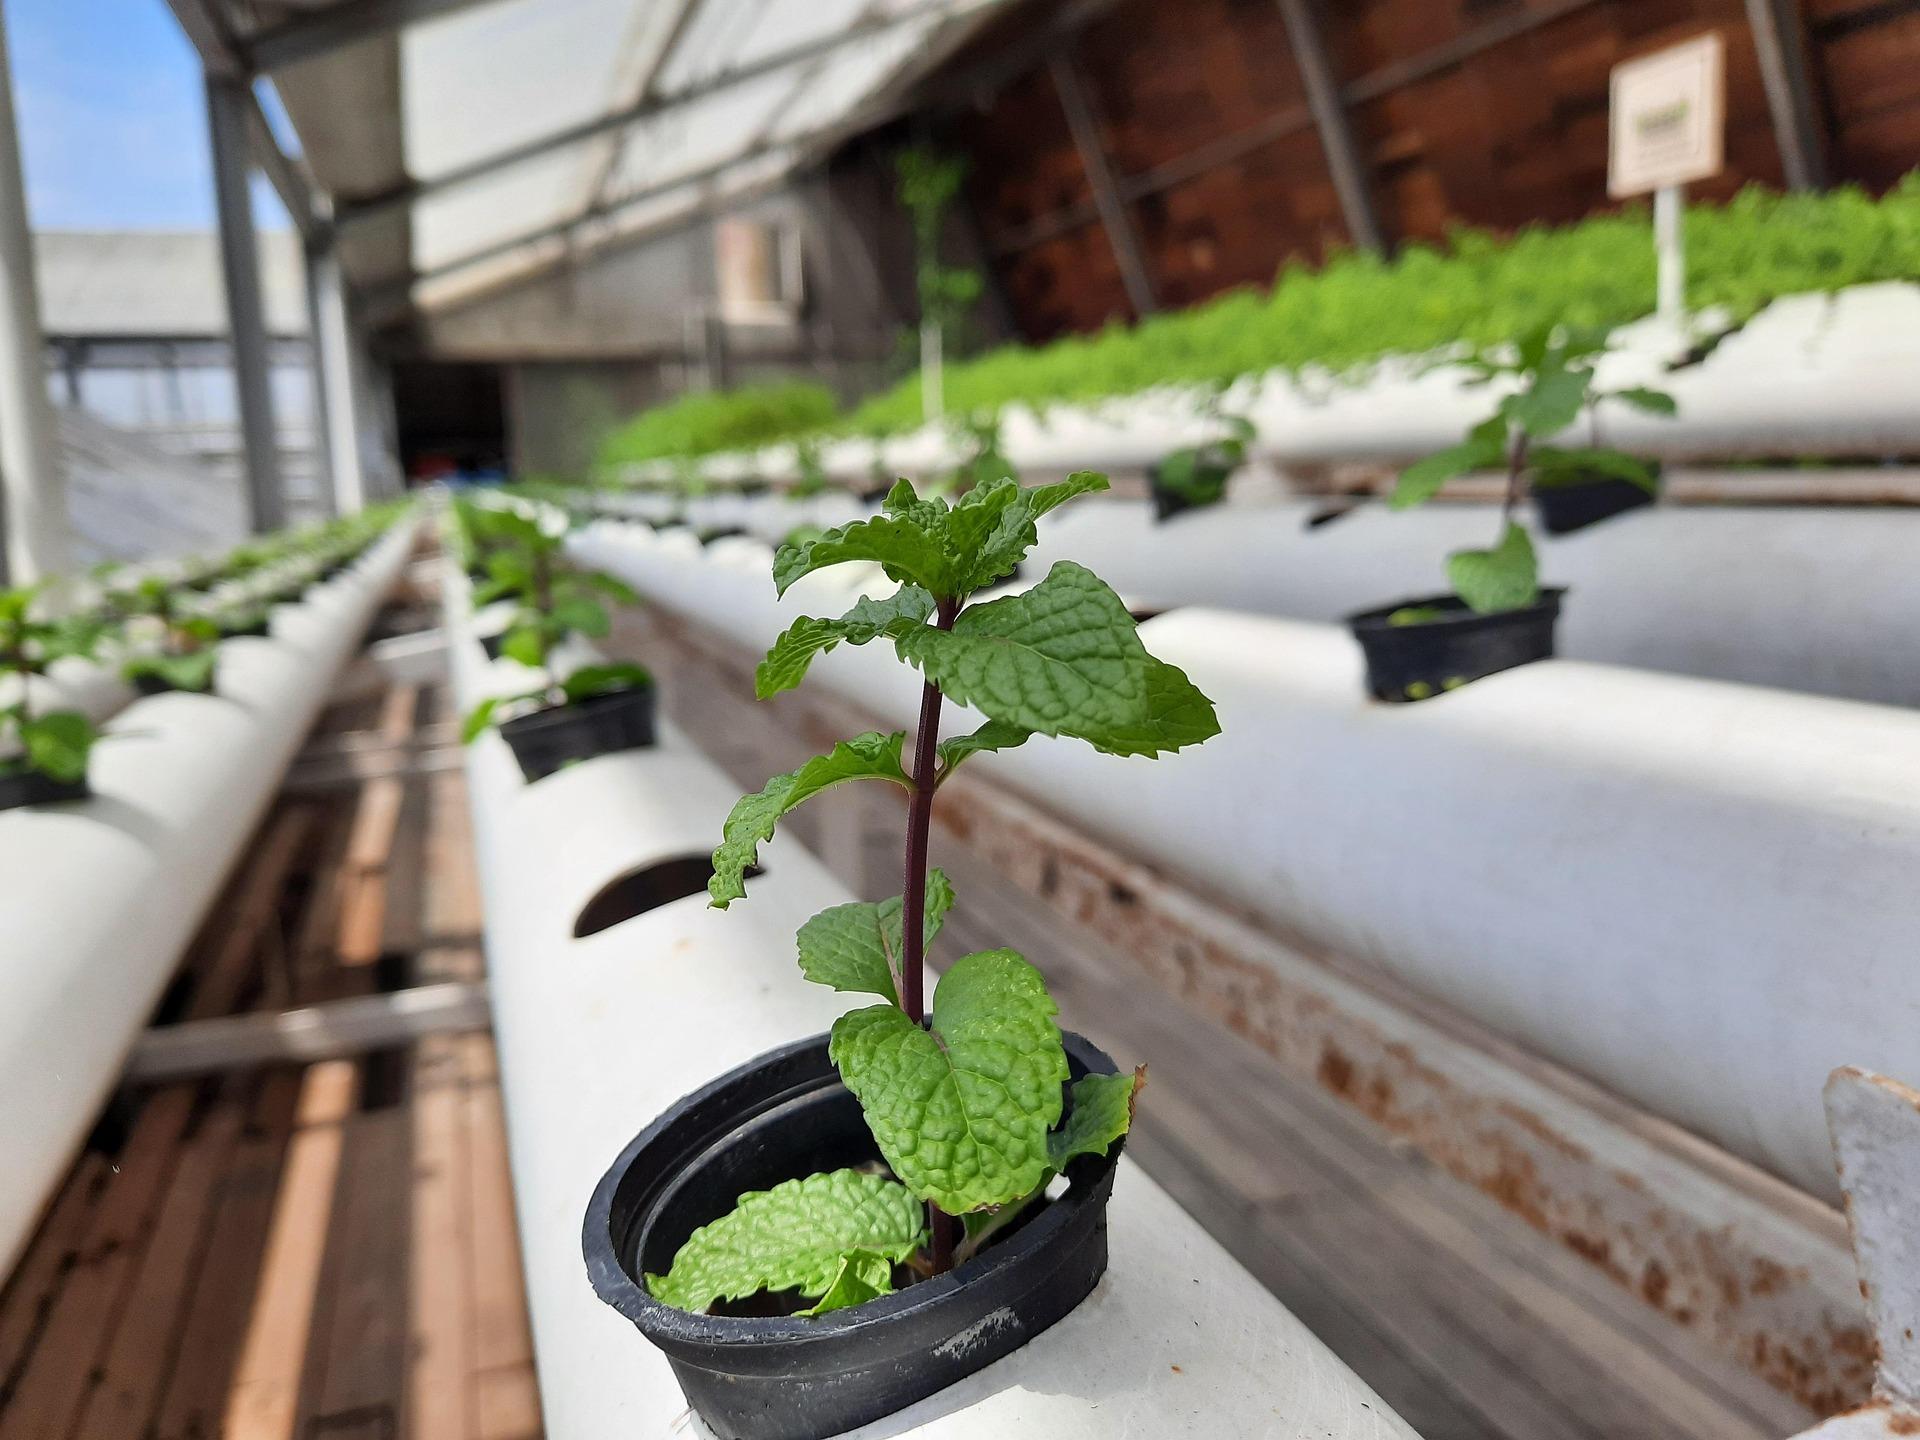
Mfumo wa kilimo wa haidroponiki ndani ya chafu. Mimea midogo inayofanana na miti imepangwa kwenye viungo vidogo vyeusi ambavyo vimepangwa kwenye mabomba meupe. Mabomba haya yamepangwa kwa safu ndefu na kuunda mfumo wa kukuza mimea bila udongo.